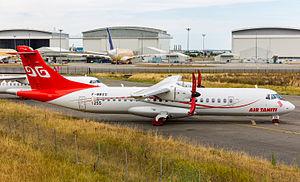
Air Tahiti est une compagnie aérienne régulière française qui exerce ses activités en Polynésie française. Société privée, elle assure toutefois une mission de service public non officielle. Plateforme de correspondance : aéroport de Tahiti Faa'a.